Ebenezer Mill

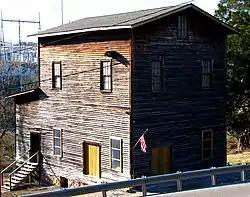

Ebenezer Mill is a mill located in Knoxville, Tennessee. It was constructed as a turbine mill to grind corn and wheat, and later modified for use as a saw mill. The mill was added to the National Register of Historic Places in 1987 as an example of a late-19th century gristmill.